Goethe Way

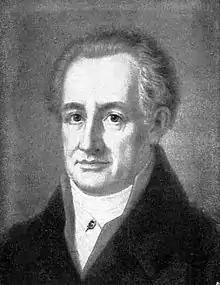
Johann Wolfgang von Goethe

Weimar–Saalborn–Hochdorf bei Weimar–Neckeroda–Großkochberg